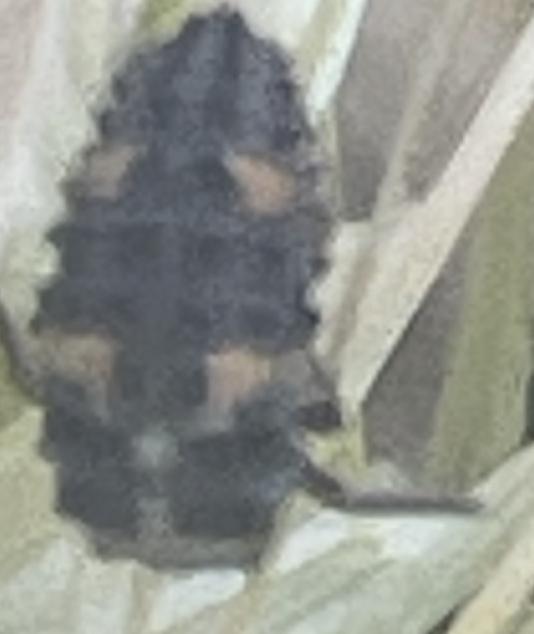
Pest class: predators